Komal Jha

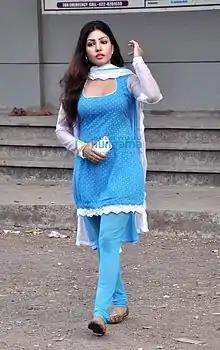
Jha on the sets of Mr.MBA movie

Apart from acting, Jha writes poetry and publishes poetry on her own website. She has occasionally appeared as a delegate to speak about the current youth issues on some news channels. Jha has worked with the Little Angels Orphanage located in Mumbai to collect funds for them by auctioning her exclusive designer-wear.